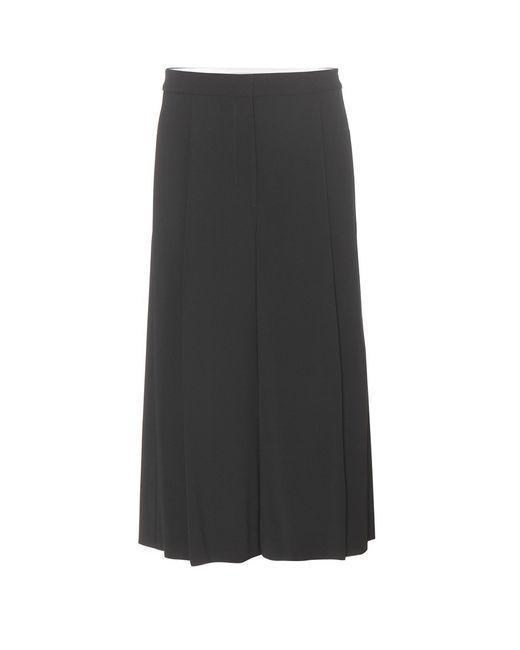
Schlichter schwarzer gerader Wildlederrock für Damen